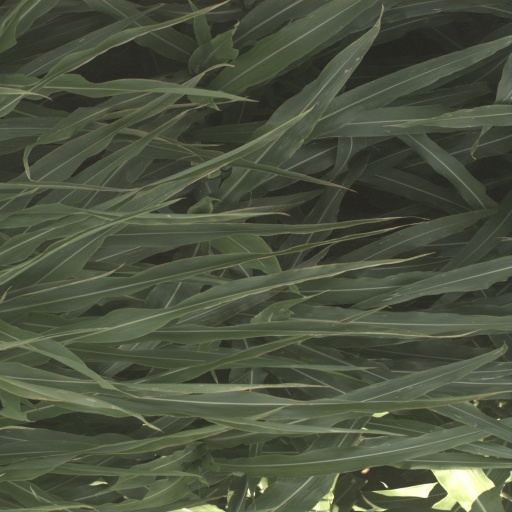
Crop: sorghum